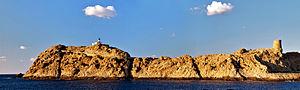
L'île de la Pietra est une petite île baignée par la mer Méditerranée en Balagne. Elle est reliée par une digue, au port de la commune de l'Île-Rousse en Haute-Corse.
L'Île-Rousse est une commune française située dans la circonscription départementale de la Haute-Corse et le territoire de la collectivité de Corse. La ville appartient à la piève d'Aregno, en Balagne.